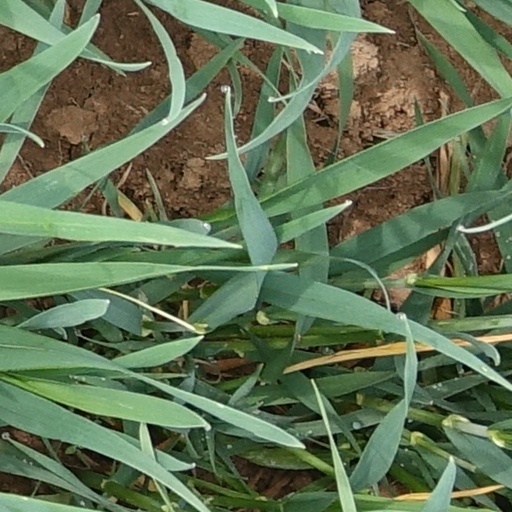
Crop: wheat